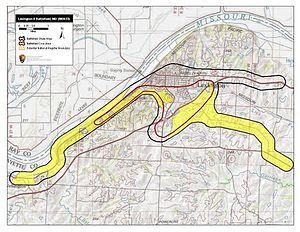
La seconde bataille de Lexington est une petite escarmouche au cours de la guerre de Sécession, qui s'est déroulée le 19 octobre 1864, à Lexington, le siège du comté de Lafayette, dans le Missouri. Elle fait partie de l'expédition du Missouri du major général confédéré Sterling Price de cette année-là, et mène à la bataille de Little Blue River, deux jours plus tard. Comme la première bataille de Lexington, livrée en septembre 1861, cet engagement aboutit à une victoire confédérée. Son importance globale, cependant, n'est pas aussi marquée que la première bataille, qui a cimenté le contrôle du Sud sur la vallée du Missouri et augmenté significativement le moral des troupes confédérées dans la région.